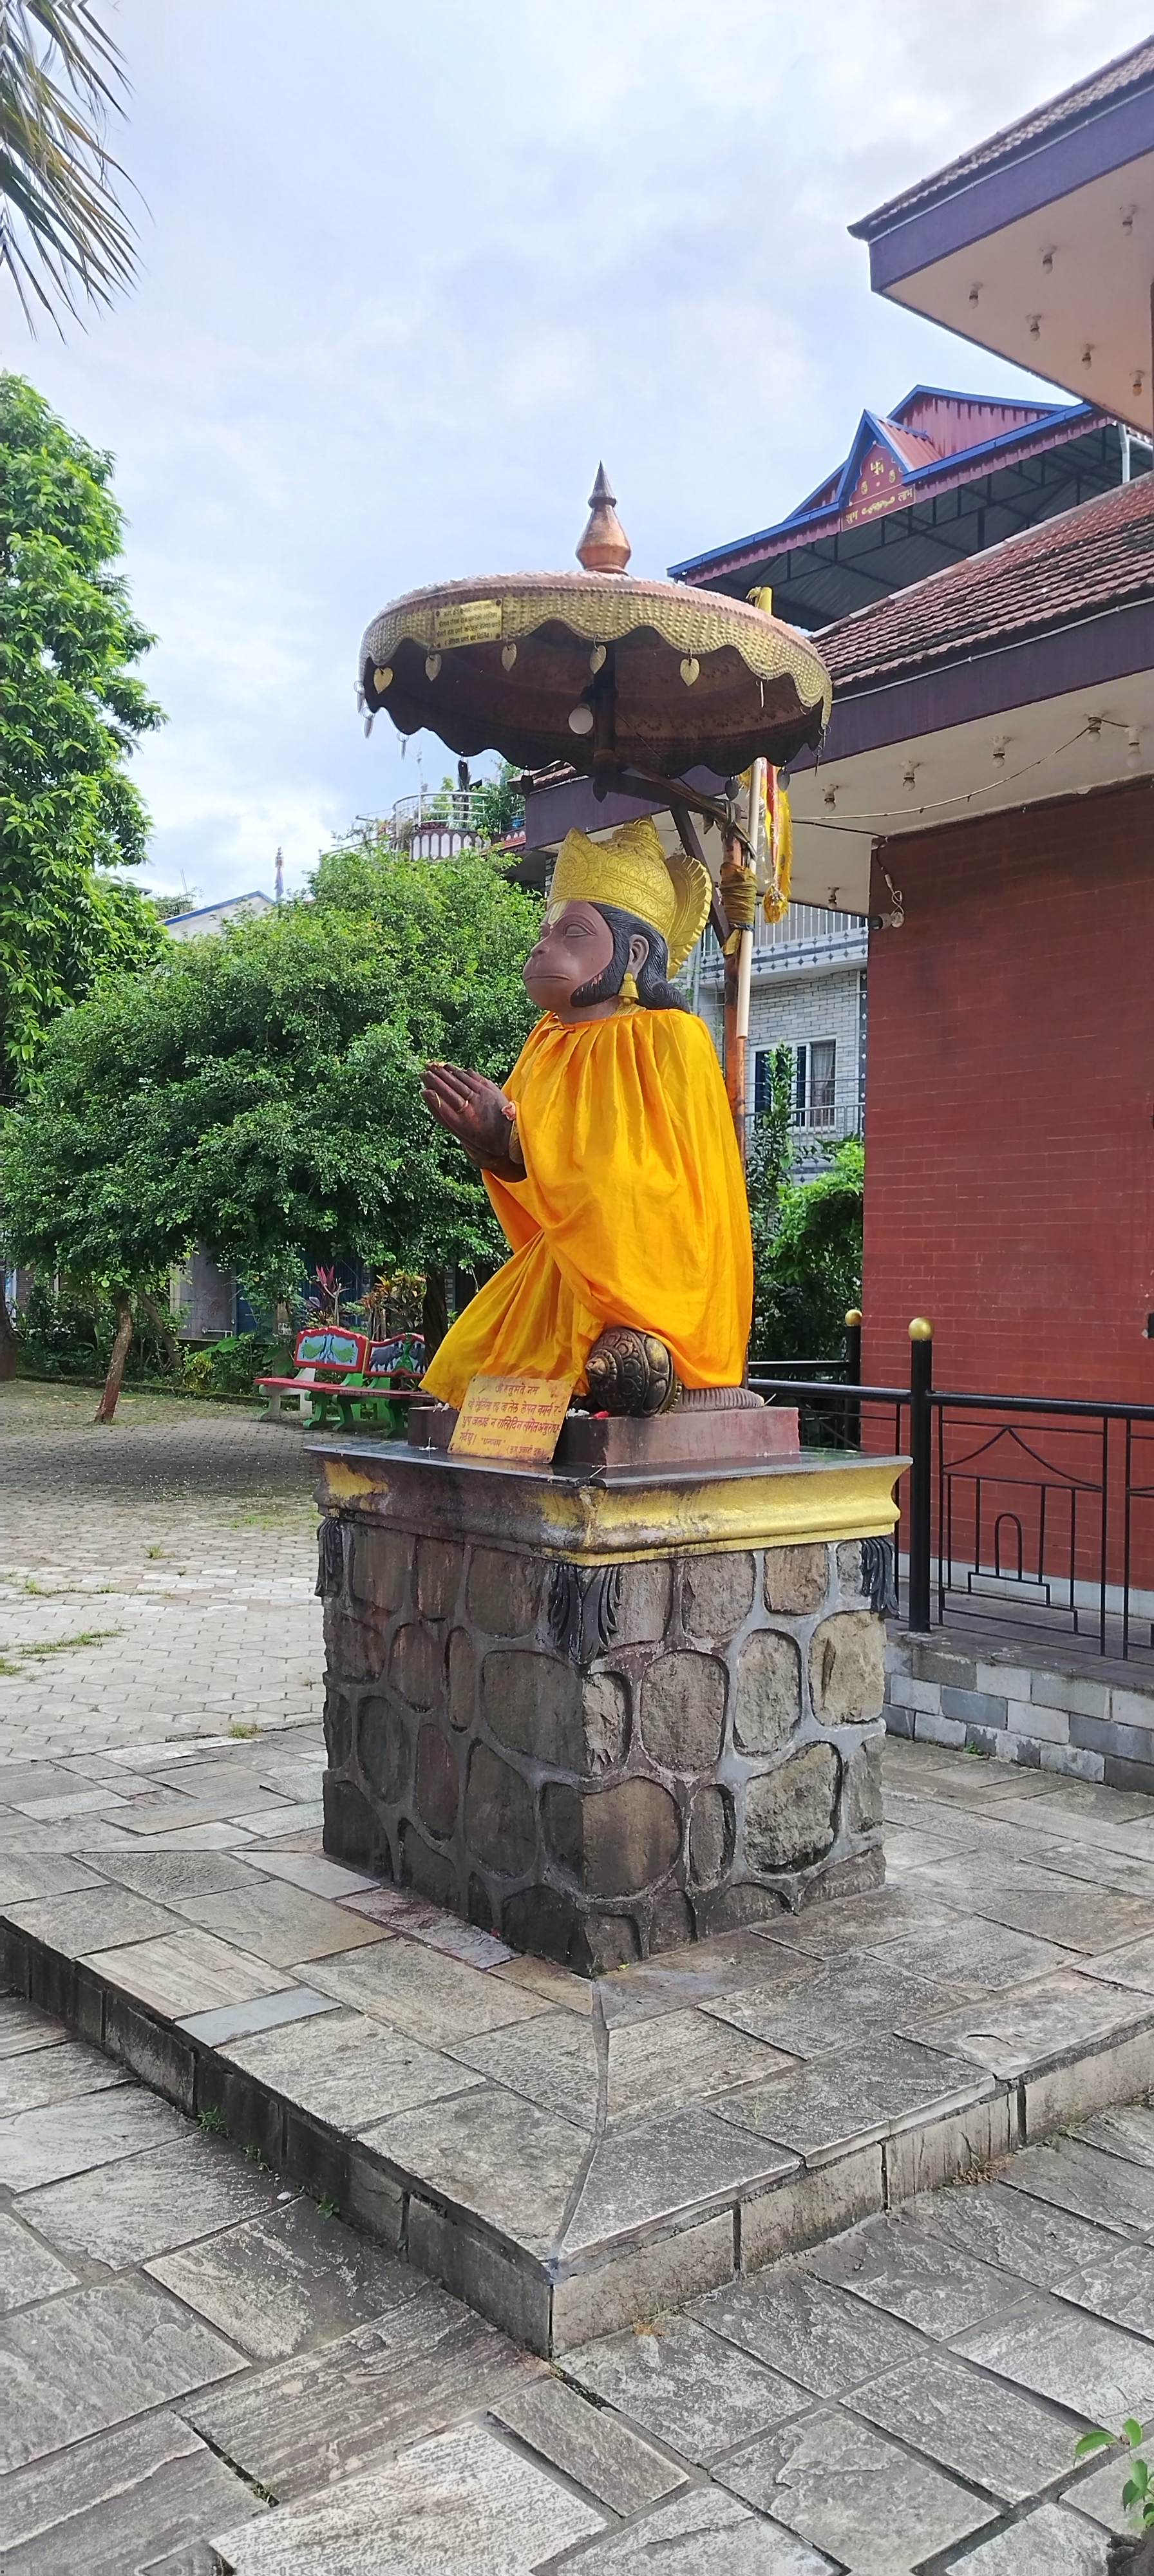
Heritage site: MahaKaleshwor_Shiva_Temple